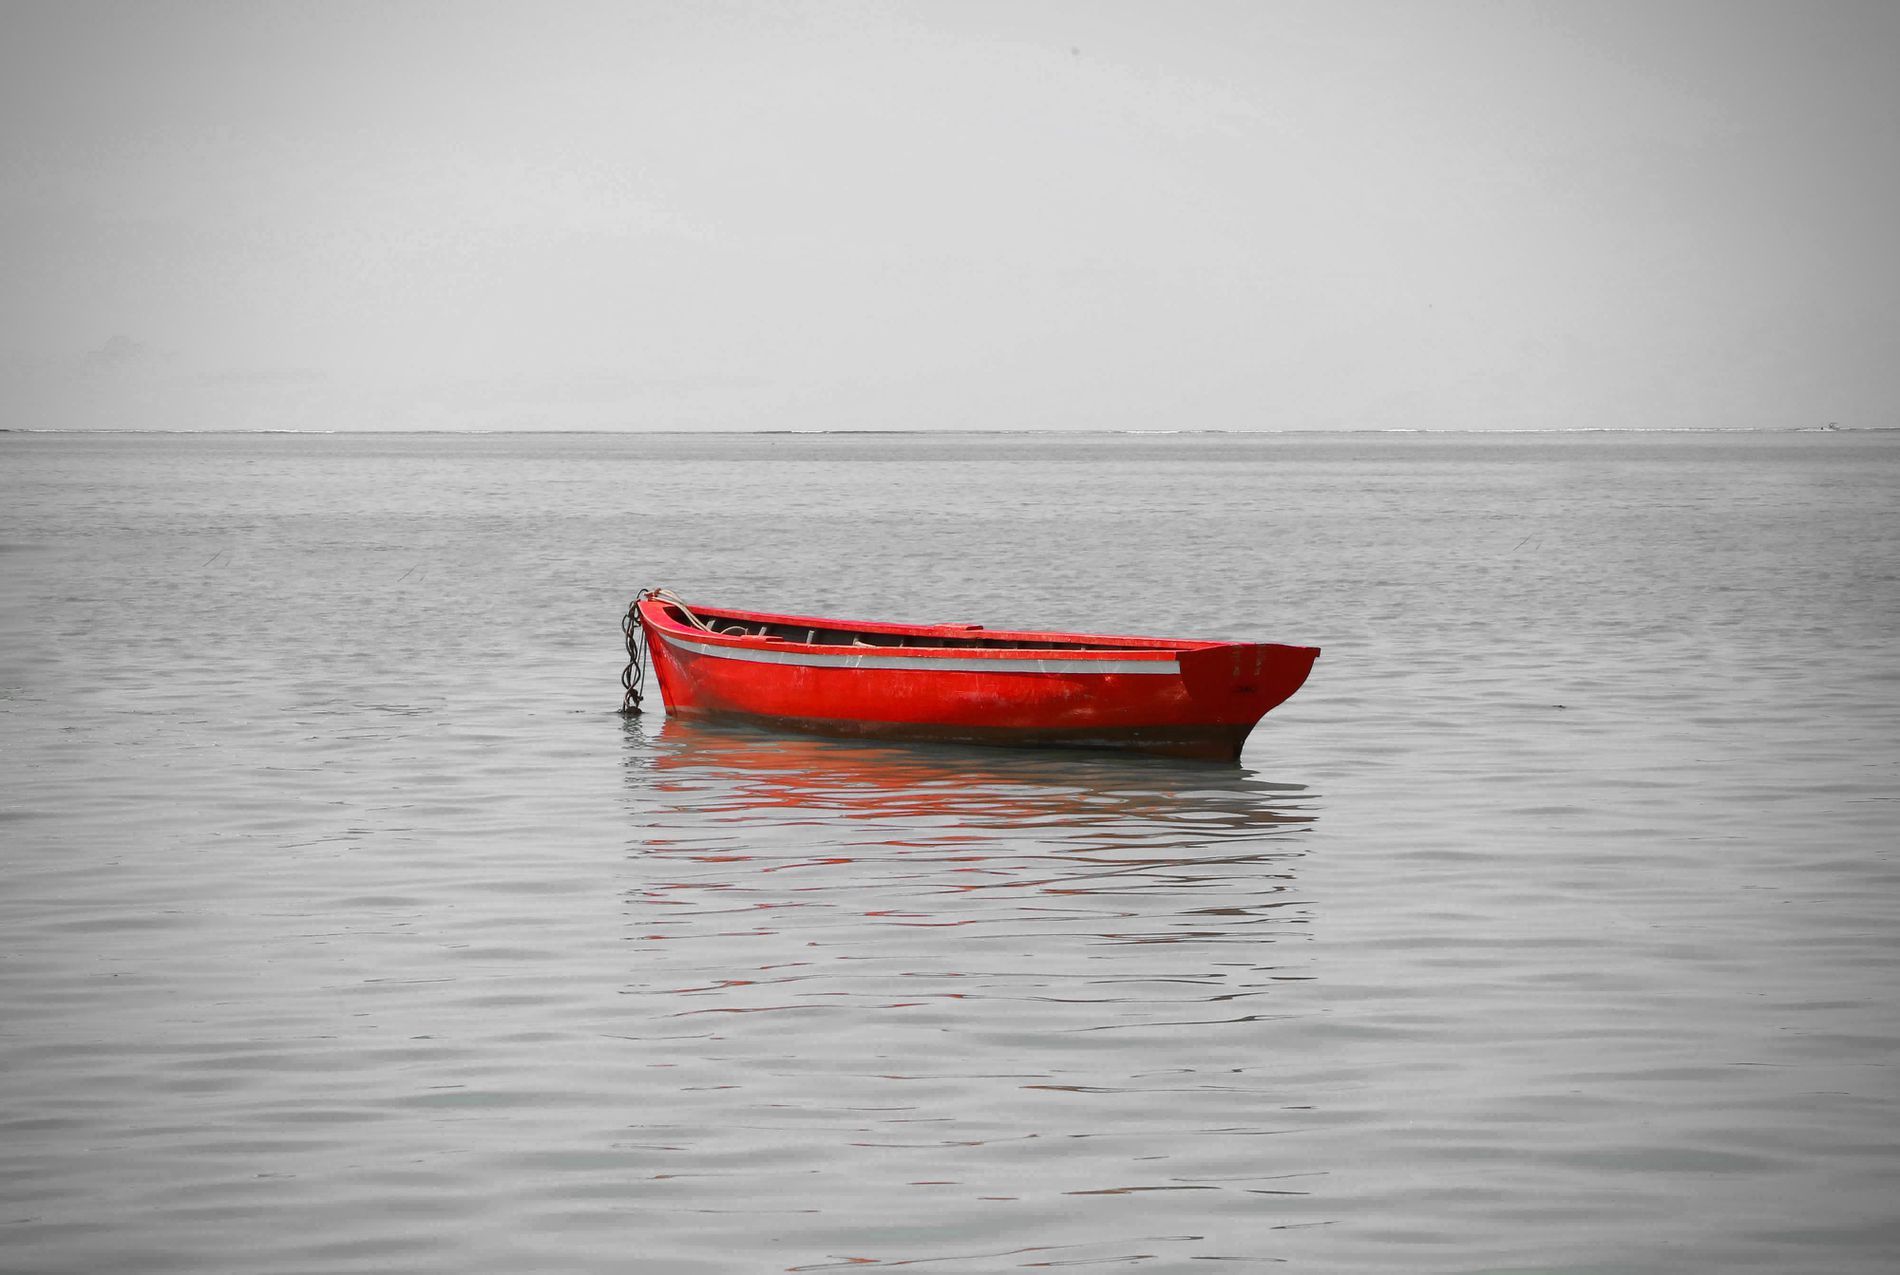
A sailing boat on calm water
The photo shows a small, bright red boat floating on the calm seawater, anchored with a chain. The water and sky are nearly the same pale grey tone. There's a soft reflection of the boat on the water surface.
From a slightly elevated angle, the photo captures a small, bright red boat floating on the water's surface and anchored with a short chain. The bright red color of the boat contrasts with the pale color of the sea and sky. There's a general atmosphere of calmness in the photo.
Labels: Transportation, Vehicle, Watercraft, Boat, Canoe, Canoeing, Leisure Activities, Person, Rowboat, Sport, Water, Water Sports, Sailboat, Dinghy, Nature, Outdoors, Sea, Sky
Camera: Canon Canon EOS 5D Mark III
Lens: EF24-105mm f/4L IS USM, Canon EF 24-105mm f/4L IS
Aperture: F18
Exposure: 1/640 sec
ISO: 800
Focal length: 105.0 mm